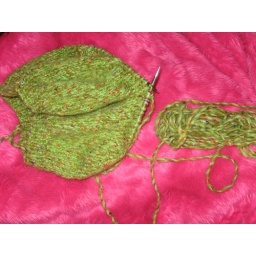
green hat in progress 1